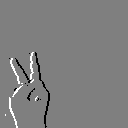
ASL letter: v